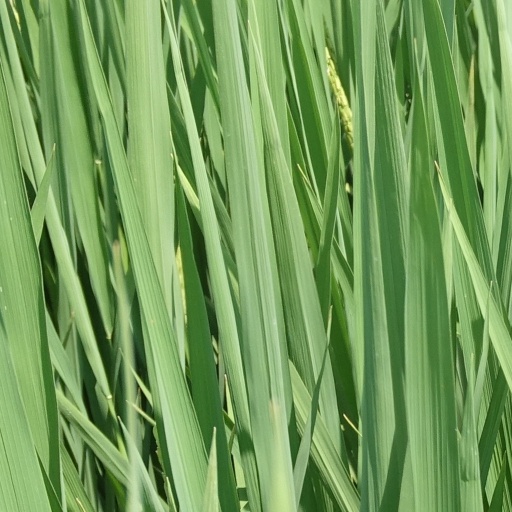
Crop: rice